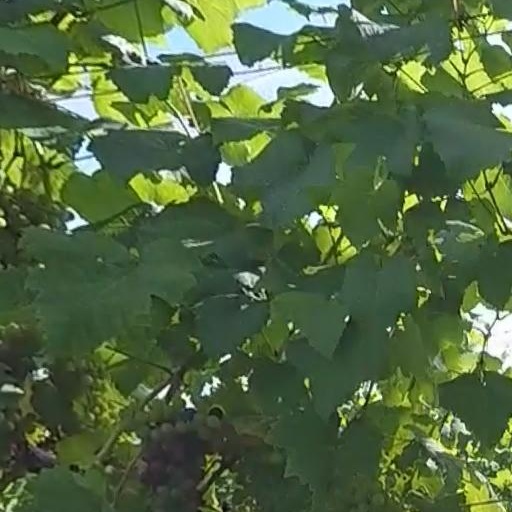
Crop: grape